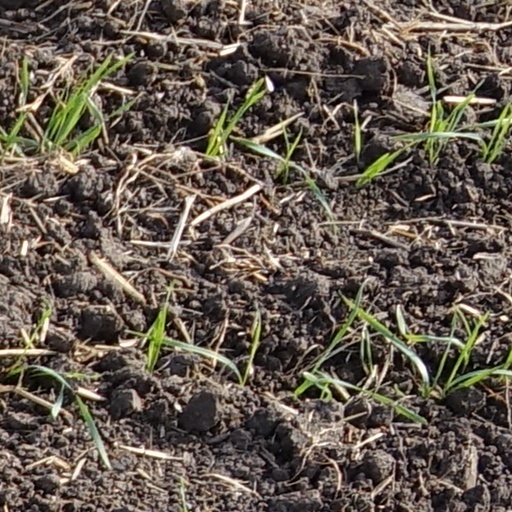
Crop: wheat